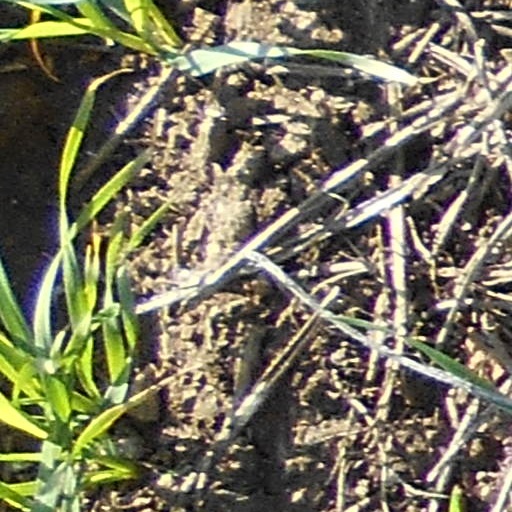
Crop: wheat